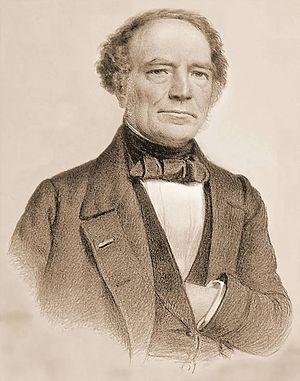
Barthélemy-Théodore comte de Theux de Meylandt est un homme politique belge de tendance catholique. Fils du chevalier Joseph-Mathieu-Jacques et de Marie-Antoinette-Joseph de Wezeren, il est né au château de Schabroek à Saint-Trond le 26 février 1794 et mort à Heusden, au château de Meylandt le 21 août 1874.
Le gouvernement de Theux I est le gouvernement belge entre le 4 août 1834 et le 18 avril 1840 constitué d'une coalition unioniste.
Ce gouvernement de 1846 devait d'abord rassembler catholiques et libéraux de Belgique, mais à la suite des refus de collaboration des libéraux, Barthélémy de Theux forma un gouvernement composé de catholiques uniquement.